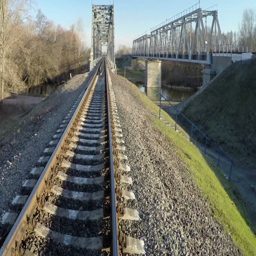
railway bridge , filming from the top - aerial survey